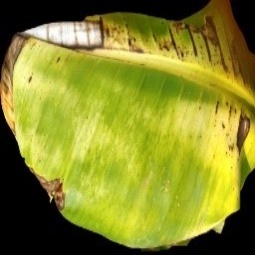
Label: Magnesium